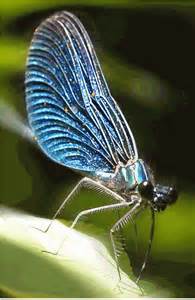
Label: farfalla